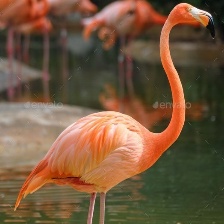
Species: AMERICAN FLAMINGO
Scientific name: PHOENICOPTERUS RUBER